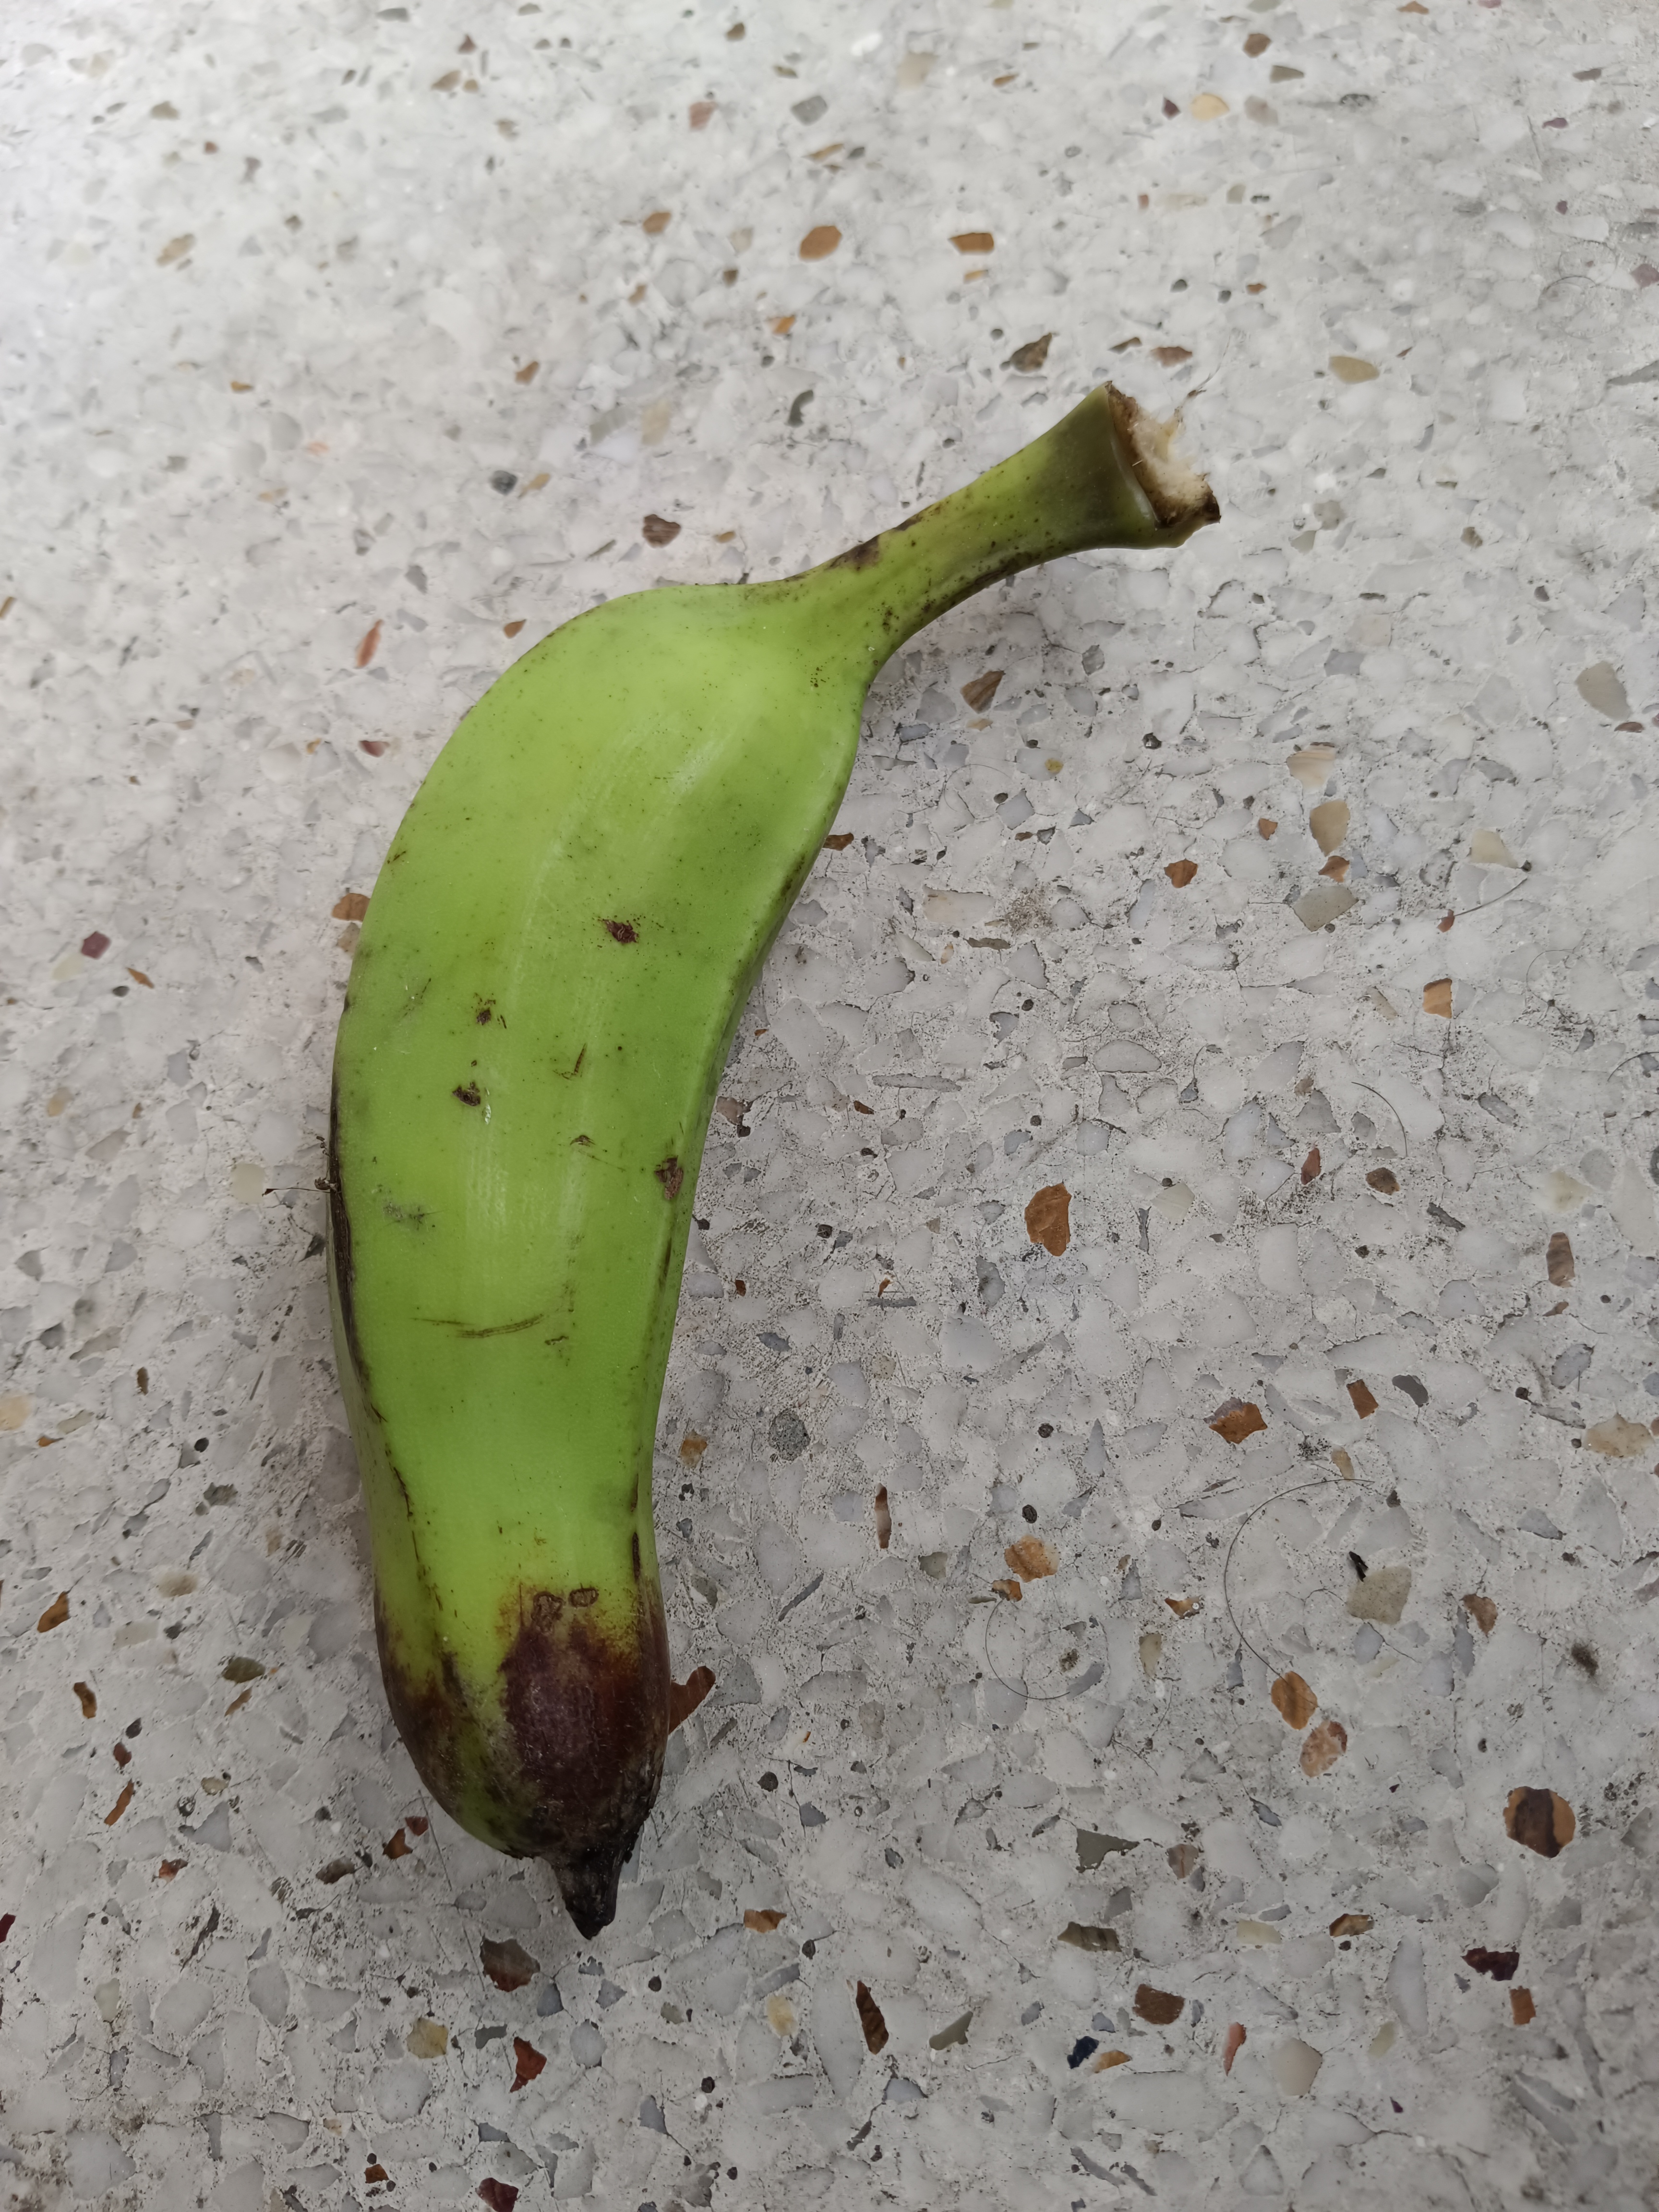
Banana variety: Anaji